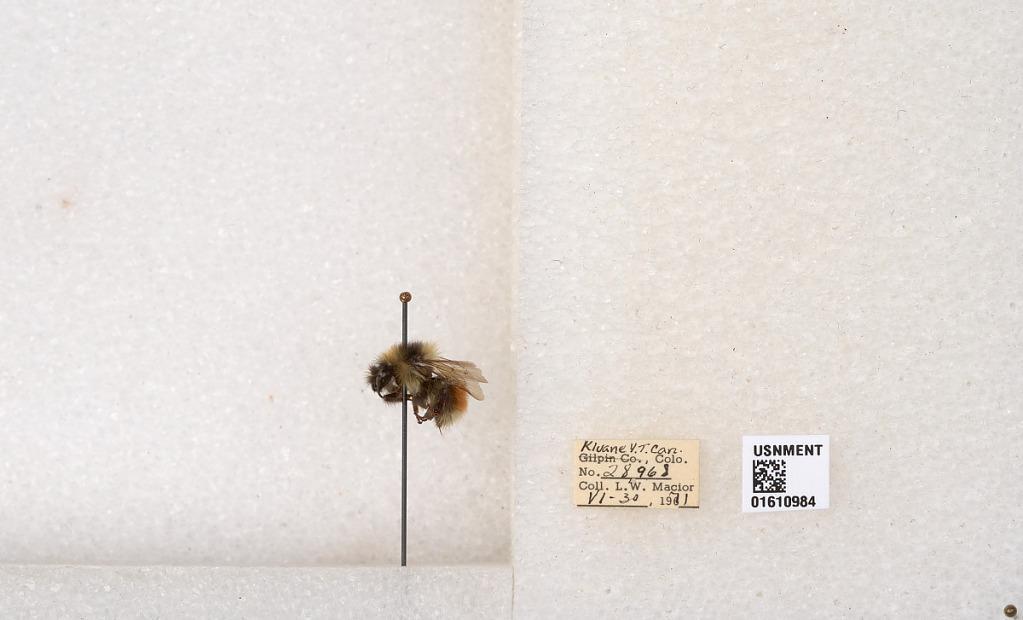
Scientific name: Bombus (Pyrobombus) sylvicola Kirby
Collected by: L. Macior
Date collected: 1971-6-30
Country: Canada
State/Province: Yukon Territory
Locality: Kluane National Park and Reserve
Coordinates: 60.7493, -139.504